Missy Higgins

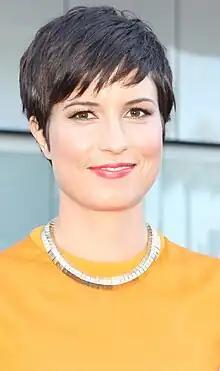
Higgins at the ARIA Awards ceremony, December 2013, Star Event Centre, Sydney

On 19 February 2016, Higgins released a new single titled, "Oh Canada", in her response to the death of Alan Kurdi.